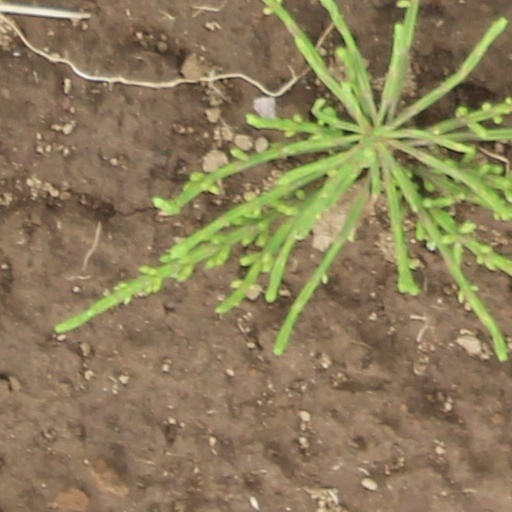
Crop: wheat